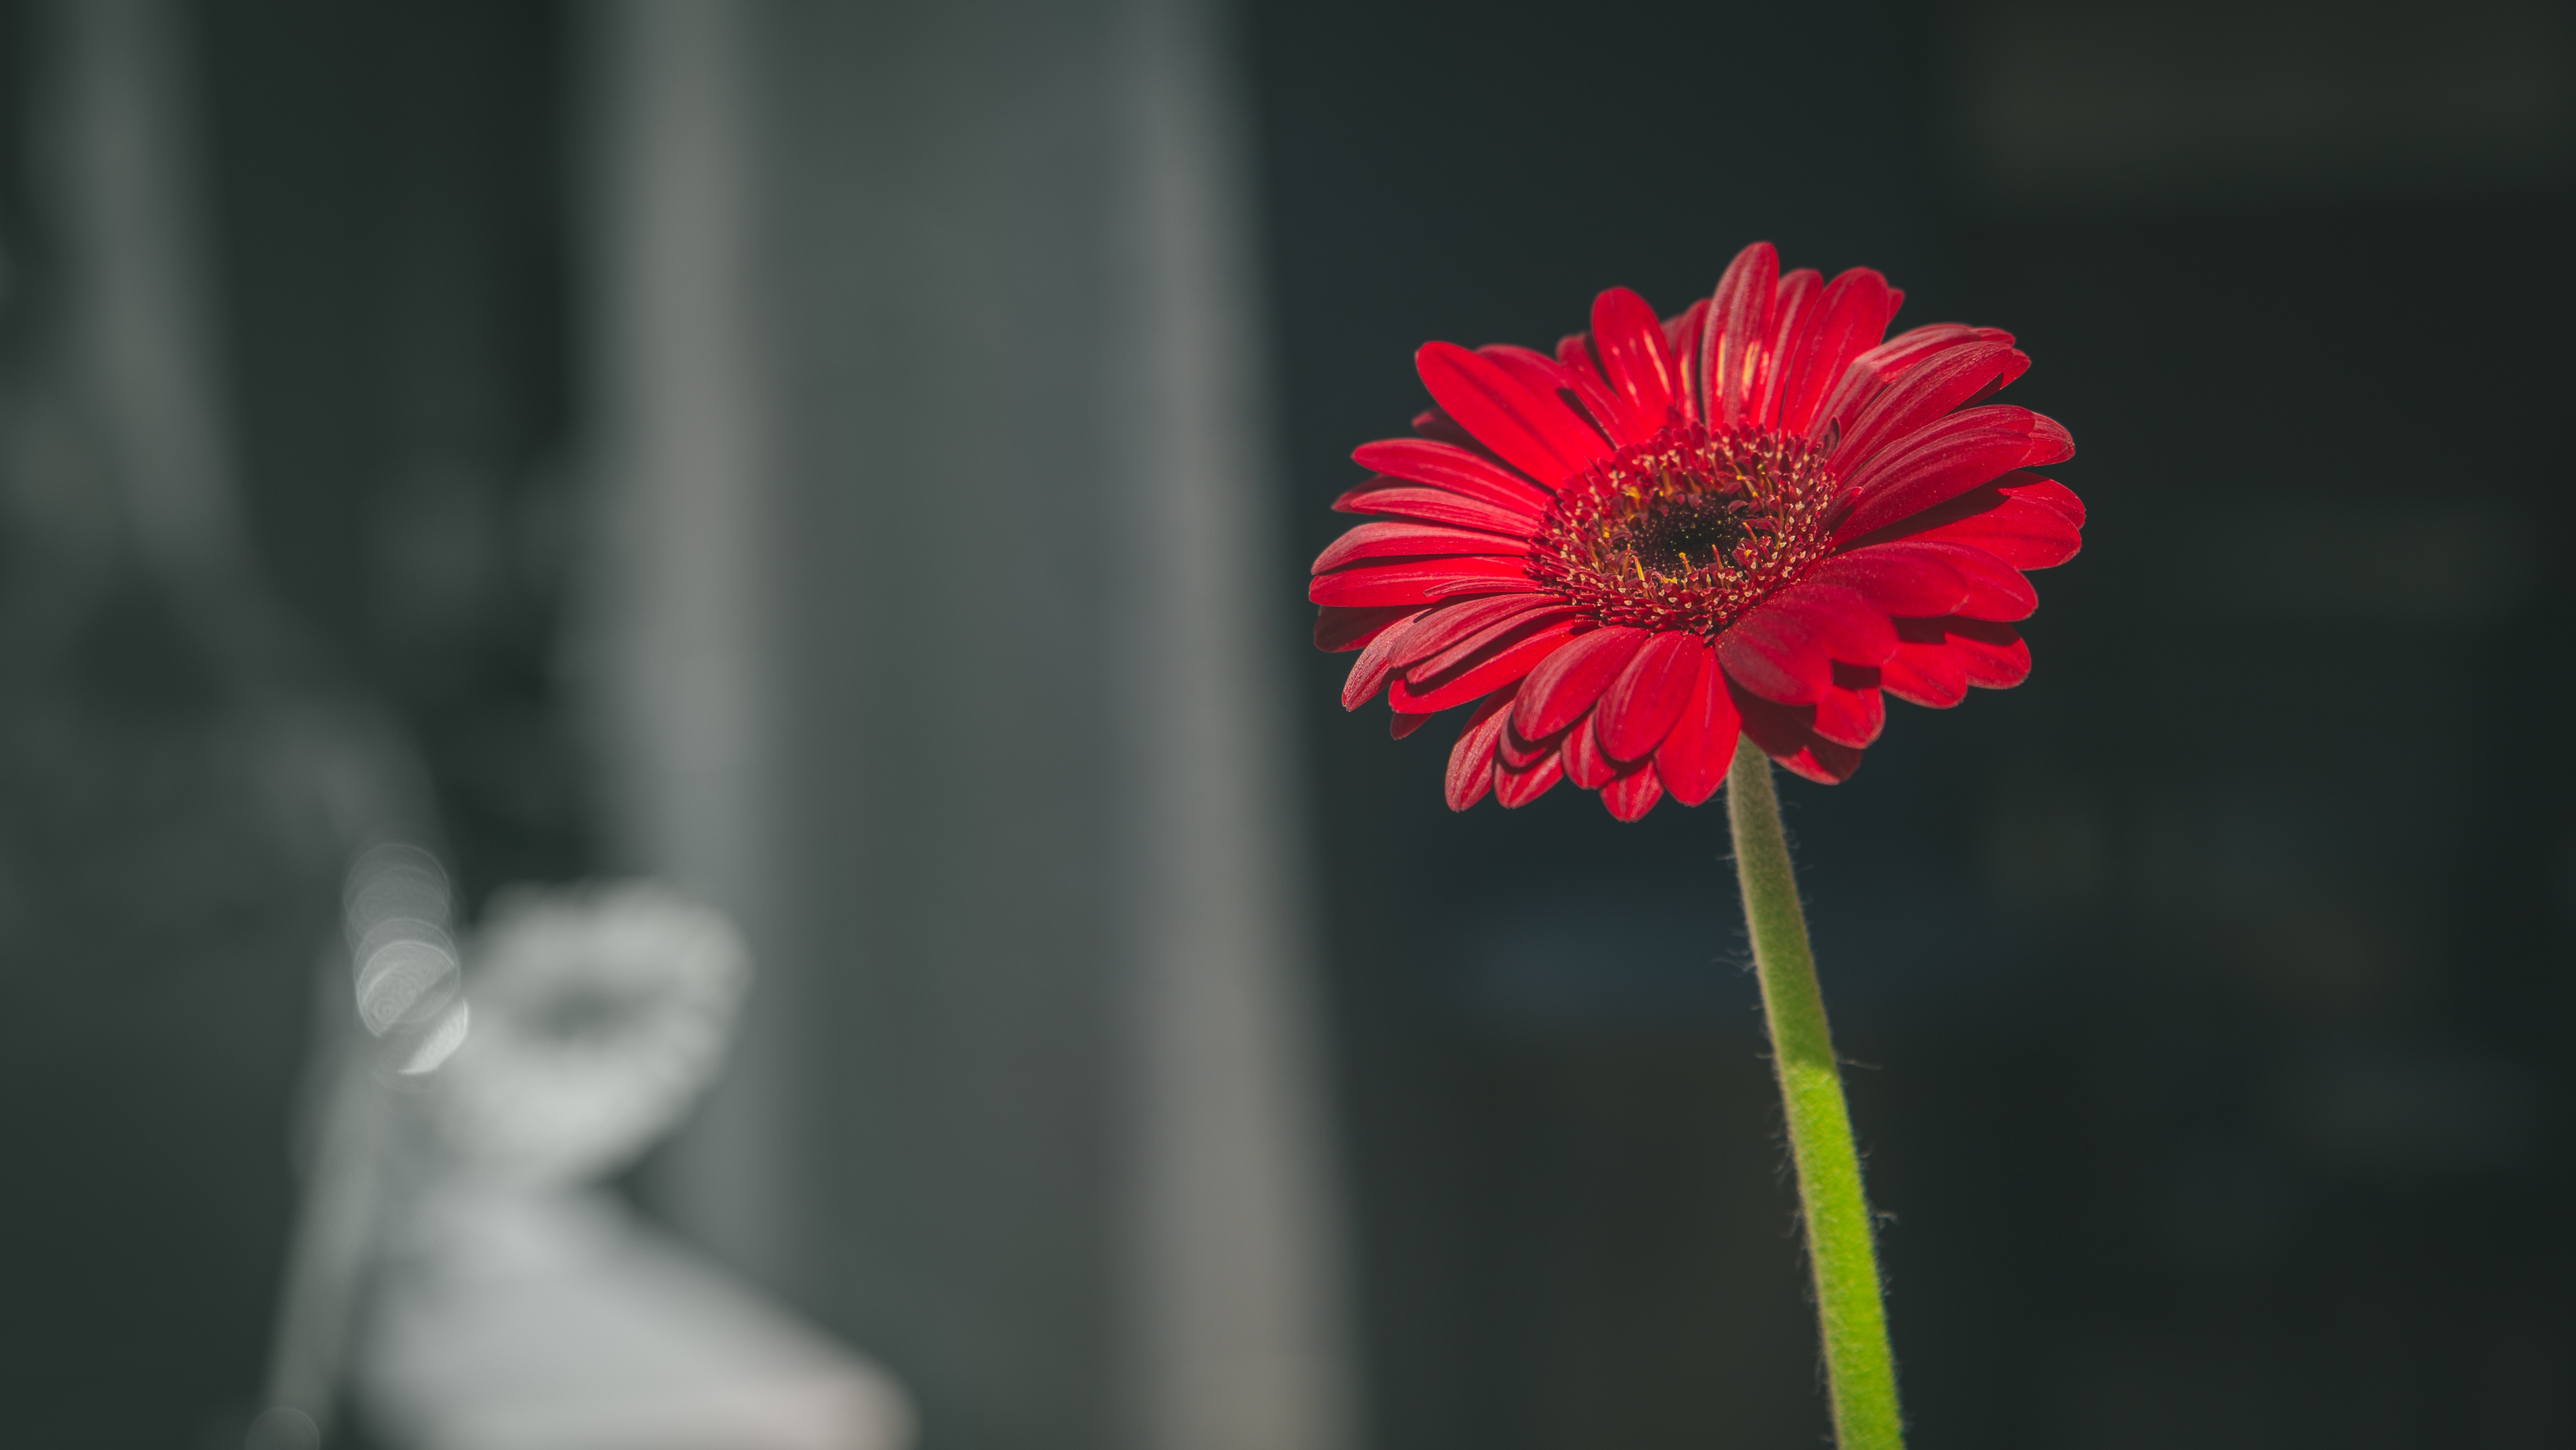
black and white, plant, photography, flower, petal, green, red, botany, monochrome, flora, close up, macro photography, flowering plant, daisy family, monochrome photography, plant stem, land plant